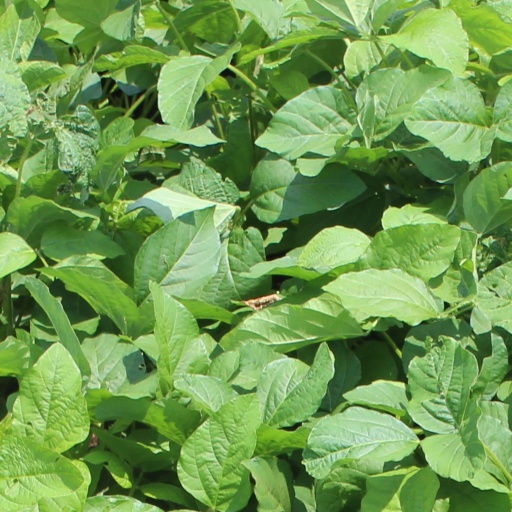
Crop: soybean